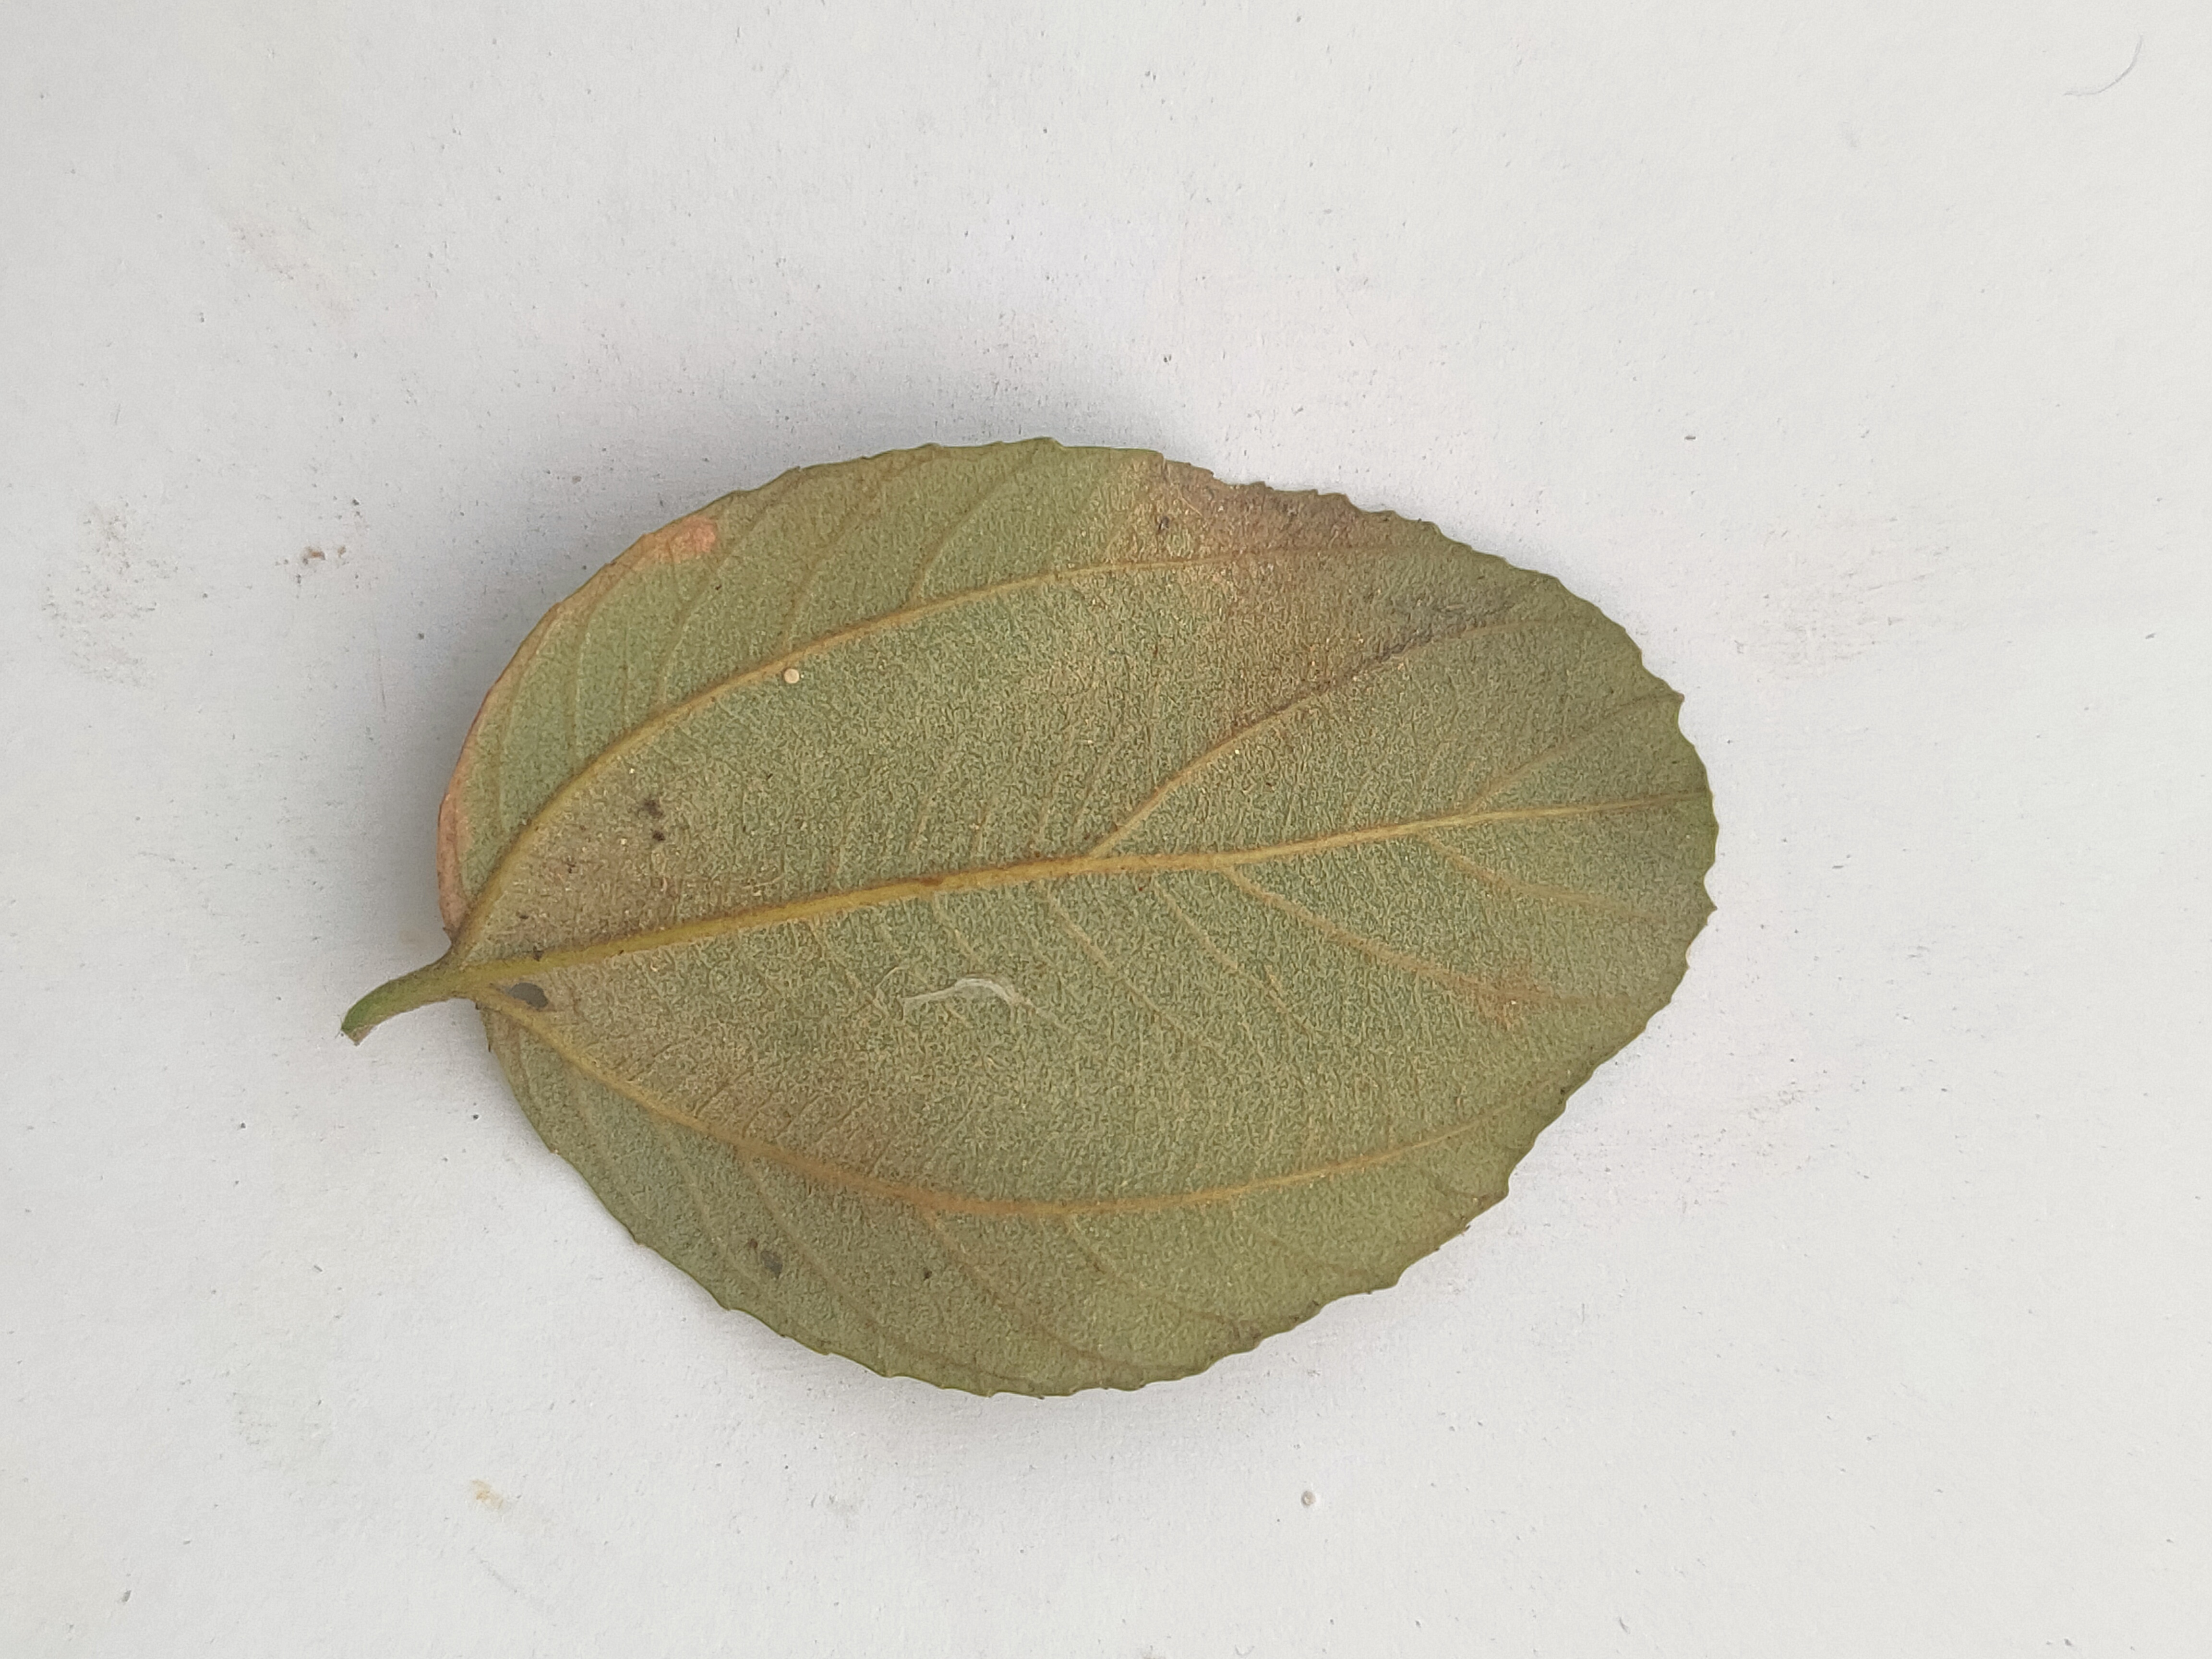
Leaf variety: Plum